Andy Devine

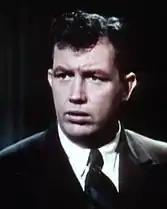
Devine in the film "A Star Is Born" (1937)

Devine had an ambition to act, so after college, he went to Hollywood, where he worked as a lifeguard at Venice Beach.